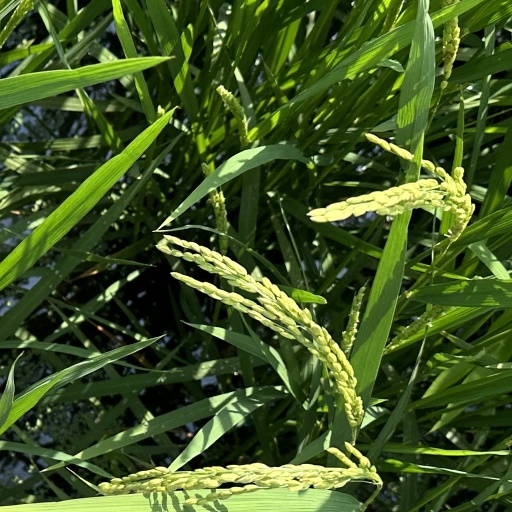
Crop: rice